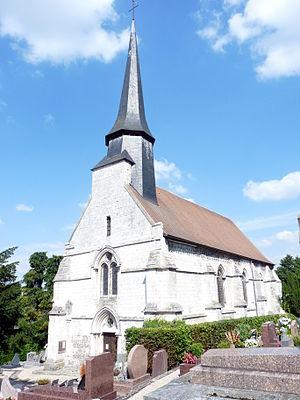
Église Saint-Jacques-le-Majeur de Moulineaux (Classé) This building is indexed in the Base Mérimée, a database of architectural heritage maintained by the French Ministry of Culture,
Moulineaux est une commune française située dans le département de la Seine-Maritime en région Normandie.
Cet article recense les monuments historiques de l'arrondissement de Rouen, dans le département de la Seine-Maritime, en France.